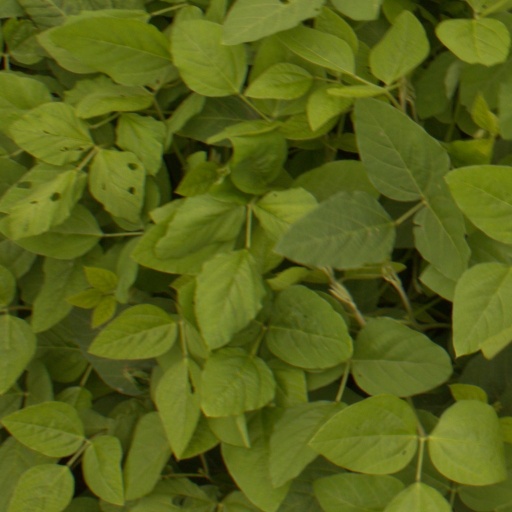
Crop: soybean